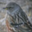
Label: bird